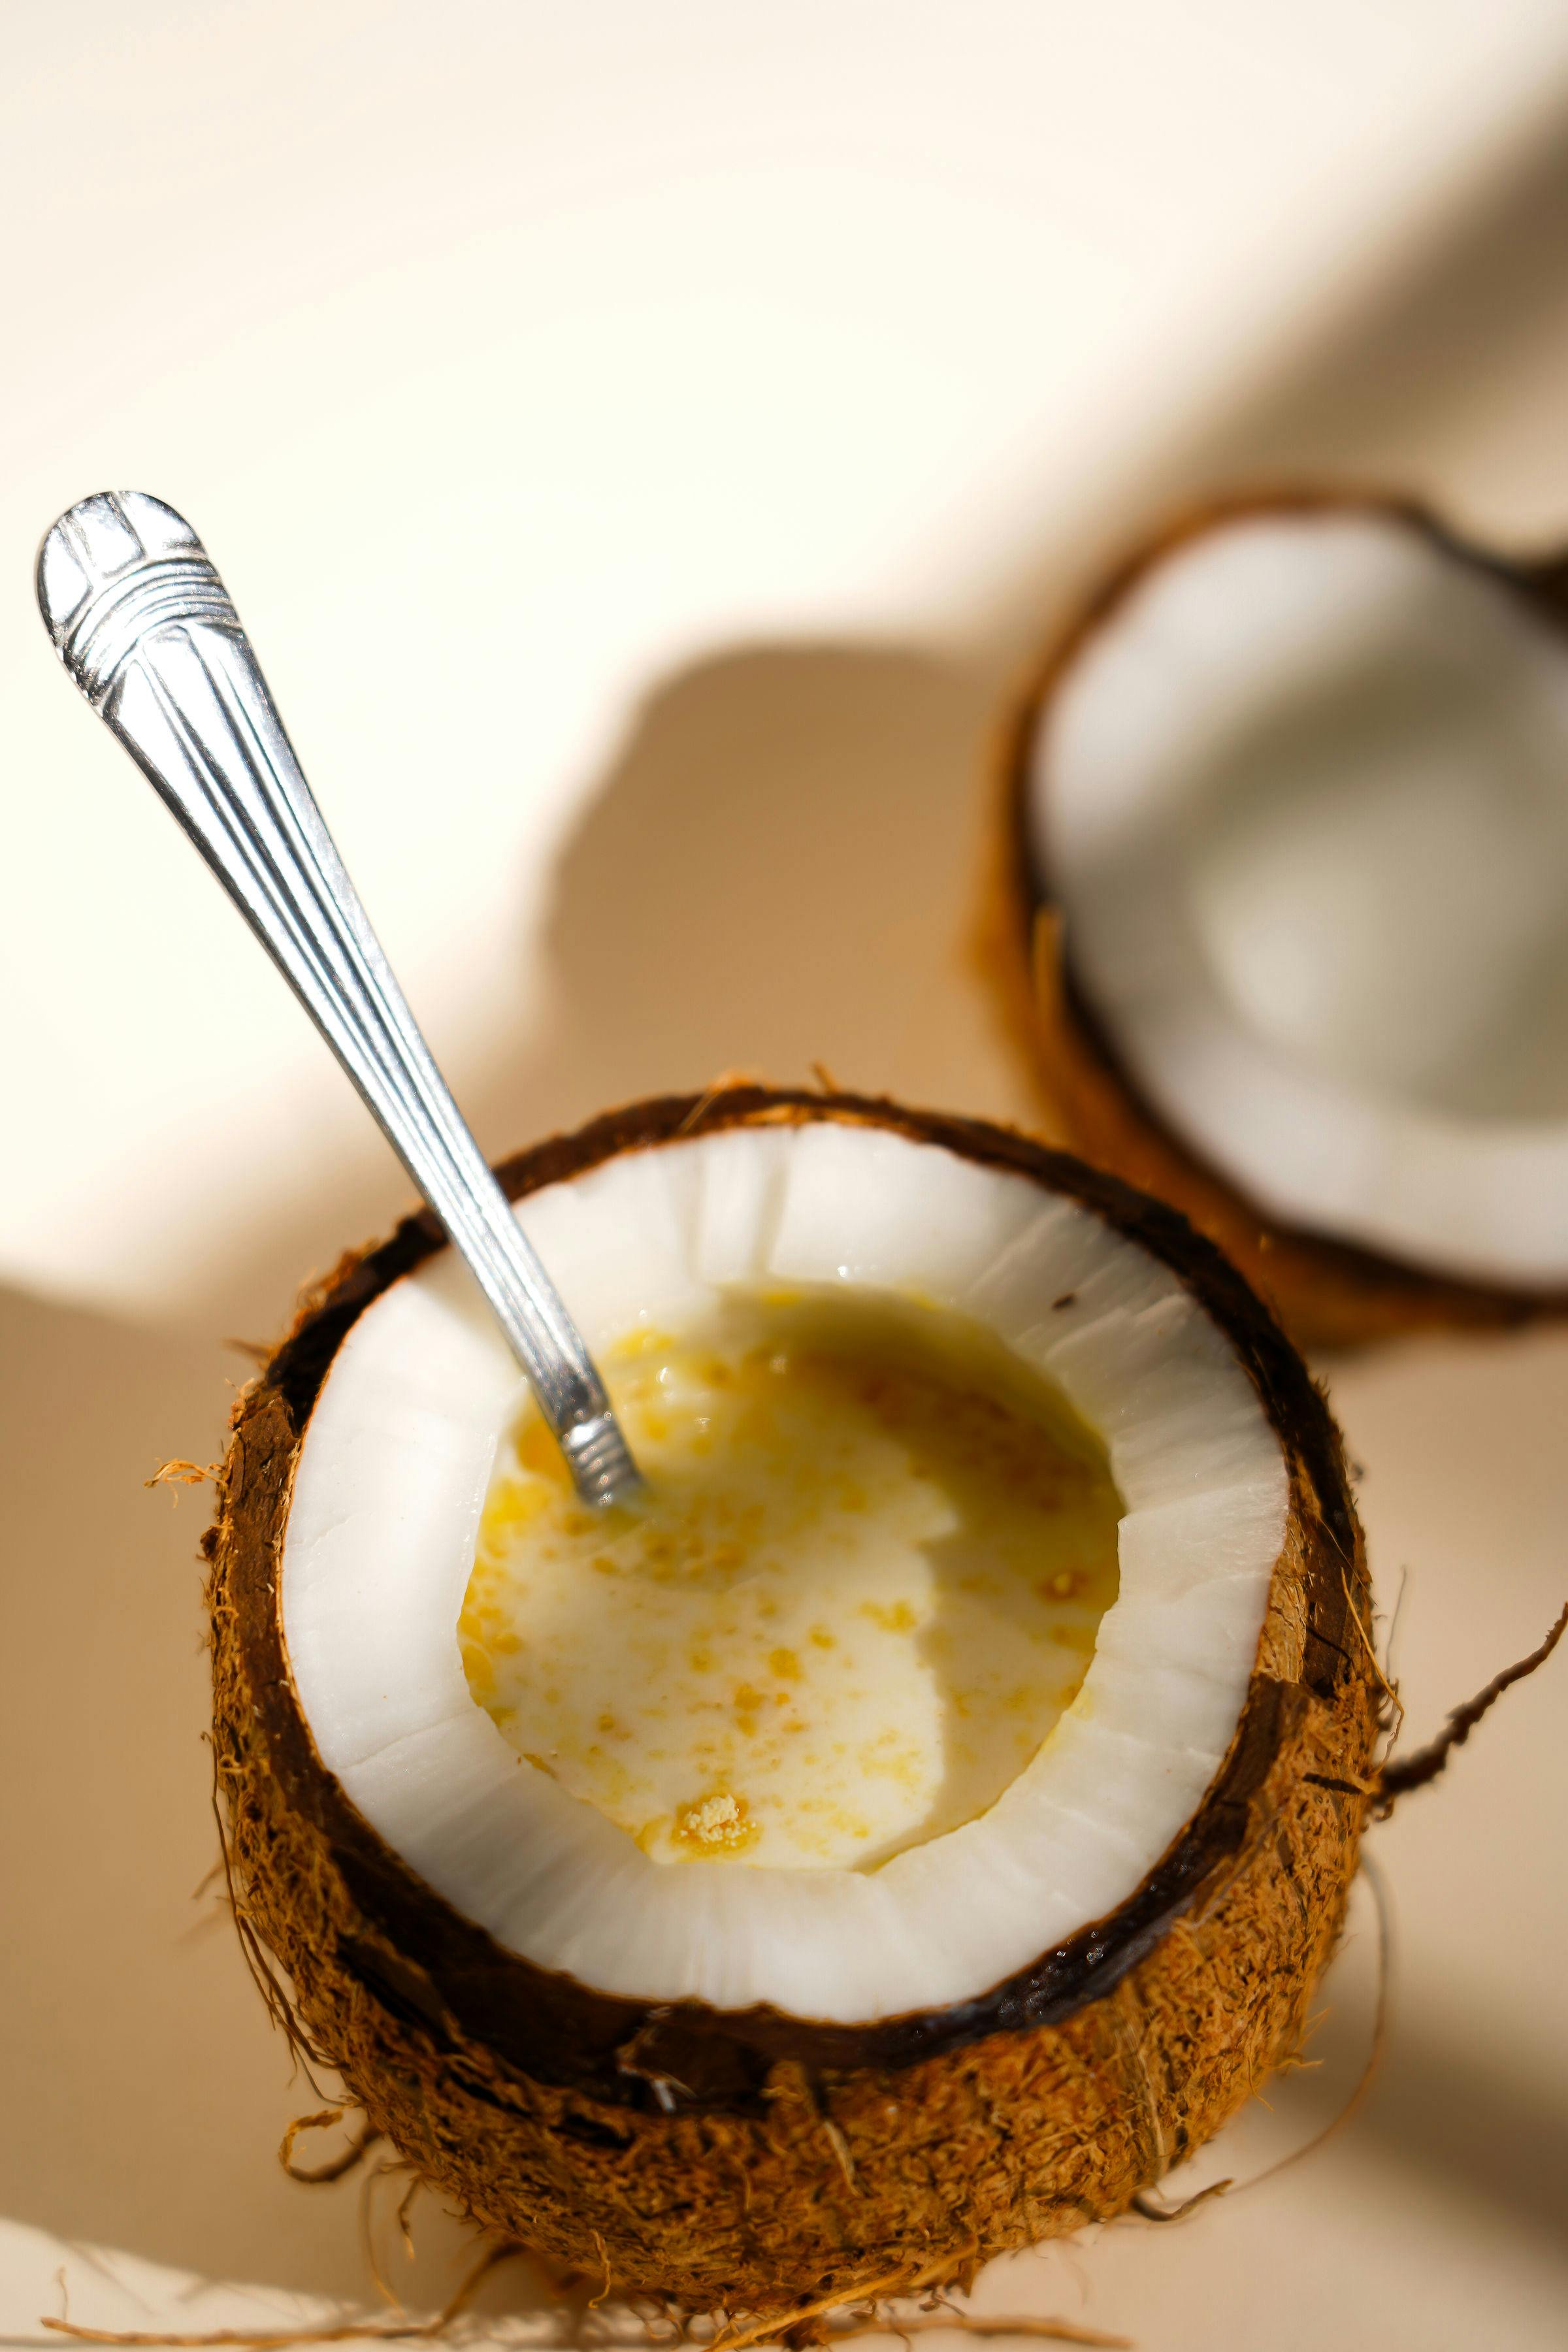
food, tableware, ingredient, recipe, cuisine, dish, baked goods, serveware, cream, dishware, sweetness, dessert, drink, buttercream, kitchen utensil, Chiboust cream, dairy, finger food, cup, baking, icing, plate, produce, comfort food, semifreddo, porcelain, coconut, breakfast, drinking straw, sugar cake, fruit